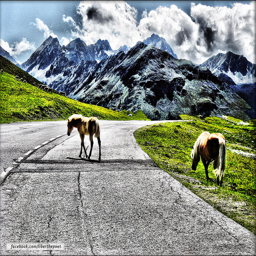
A pair of horses stand on a mountain road.
Two horses walking along a road near the mountains.
A picture of two horses standing in the middle of the road.
Two wild horses cross a road in a green mountainous region.
A couple of horses standing in the middle of a road.